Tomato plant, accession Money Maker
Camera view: bottom (45 deg); turntable rotation: 210 degrees
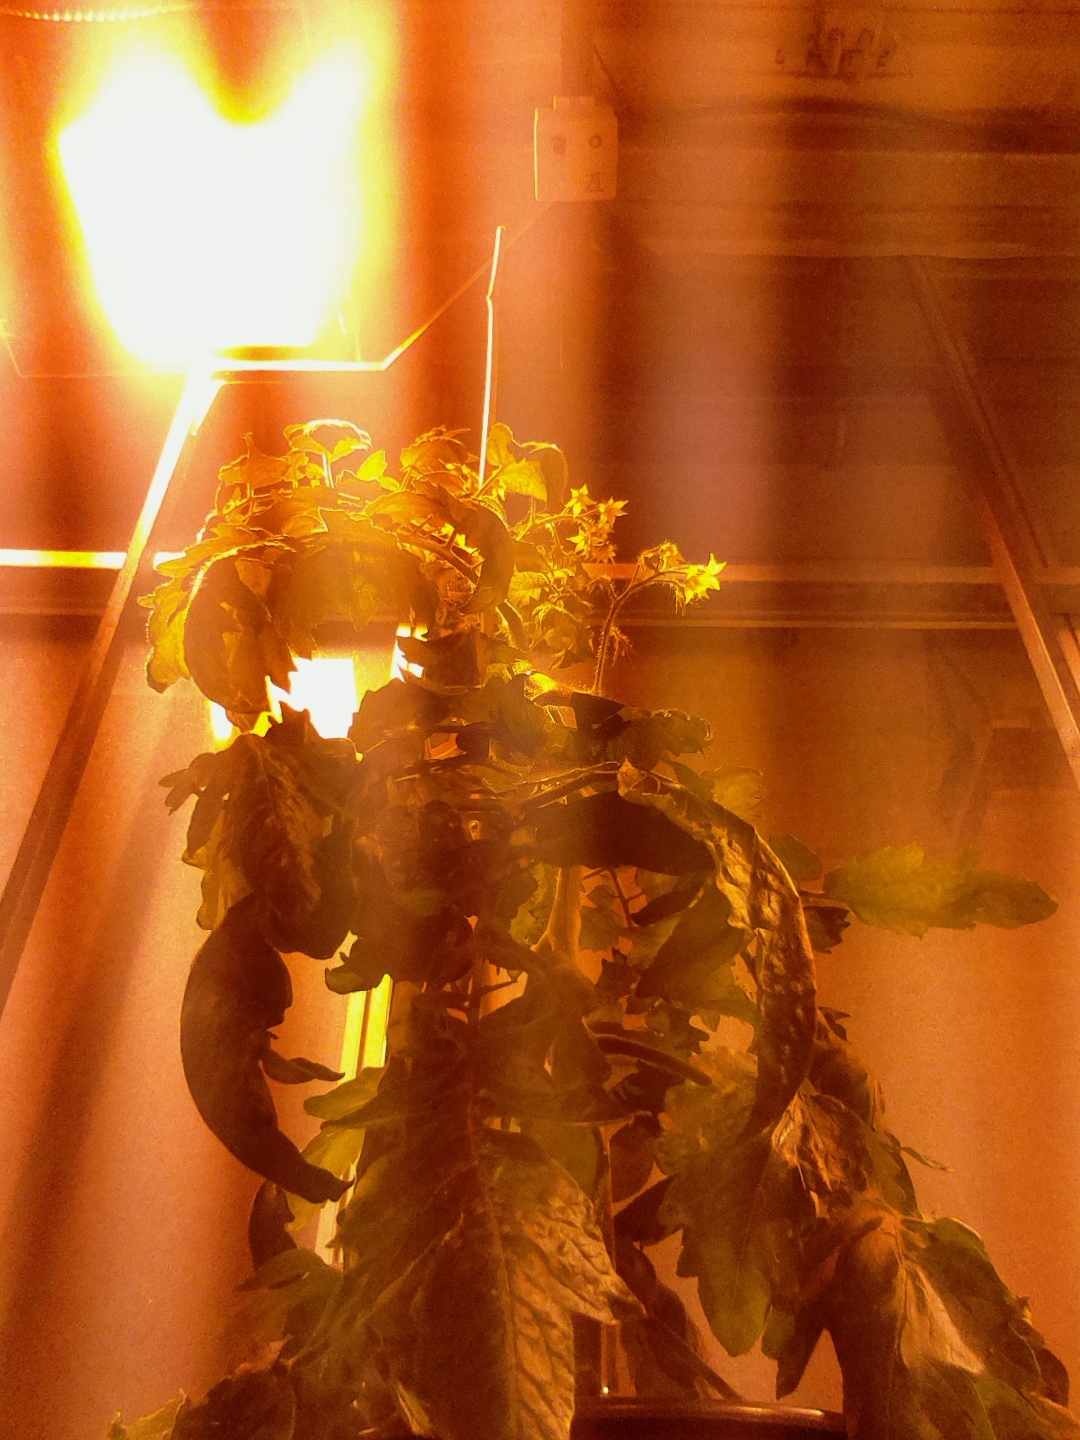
BBCH growth stage 68: Full flowering, 80%-90% of flowers open, more petals falling